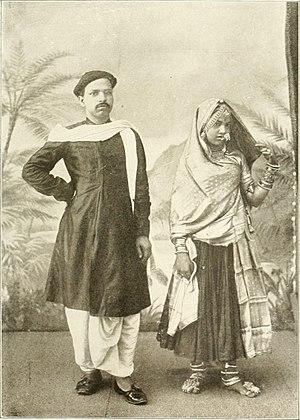
Un brahmane \bʁa.man\ est un membre d'une des quatre castes définies par l'hindouisme, regroupant notamment les prêtres, les sacrificateurs, les professeurs et les hommes de loi — ou plus largement les enseignants du Brahman comme l'indique clairement le titre de « brâhmane ». Le brahmane a pour devoir principal d'incarner le dharma, de le défendre, et de le faire respecter par les autres castes sacrées, afin de maintenir le bon ordre cosmique. La caste des brahmanes représente environ 6 % de la population de l'Inde.